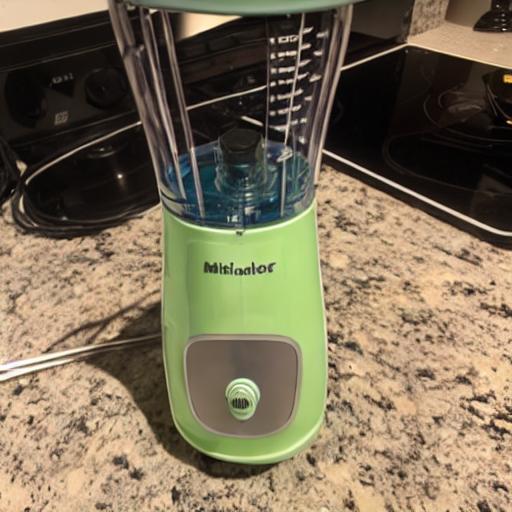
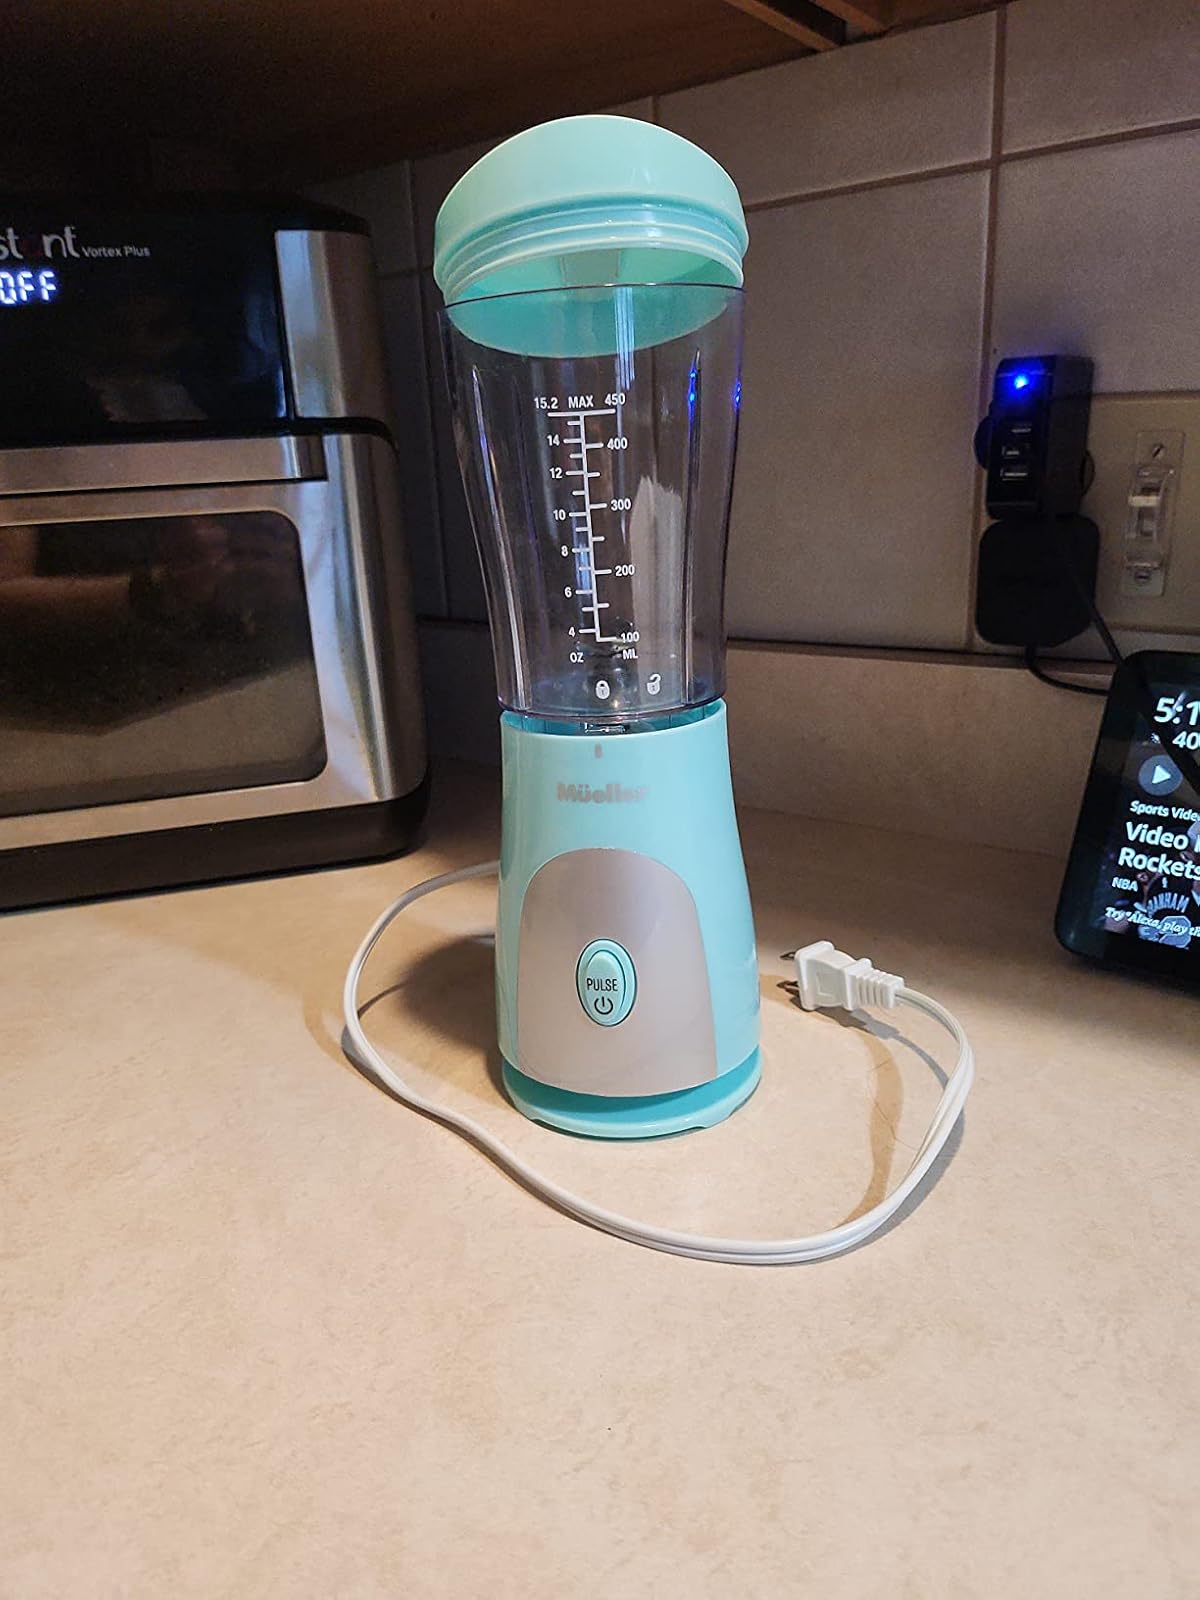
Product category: items_blender
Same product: no